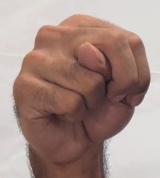
ASL sign: N